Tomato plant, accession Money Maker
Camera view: tilt-top (135 deg); turntable rotation: 180 degrees
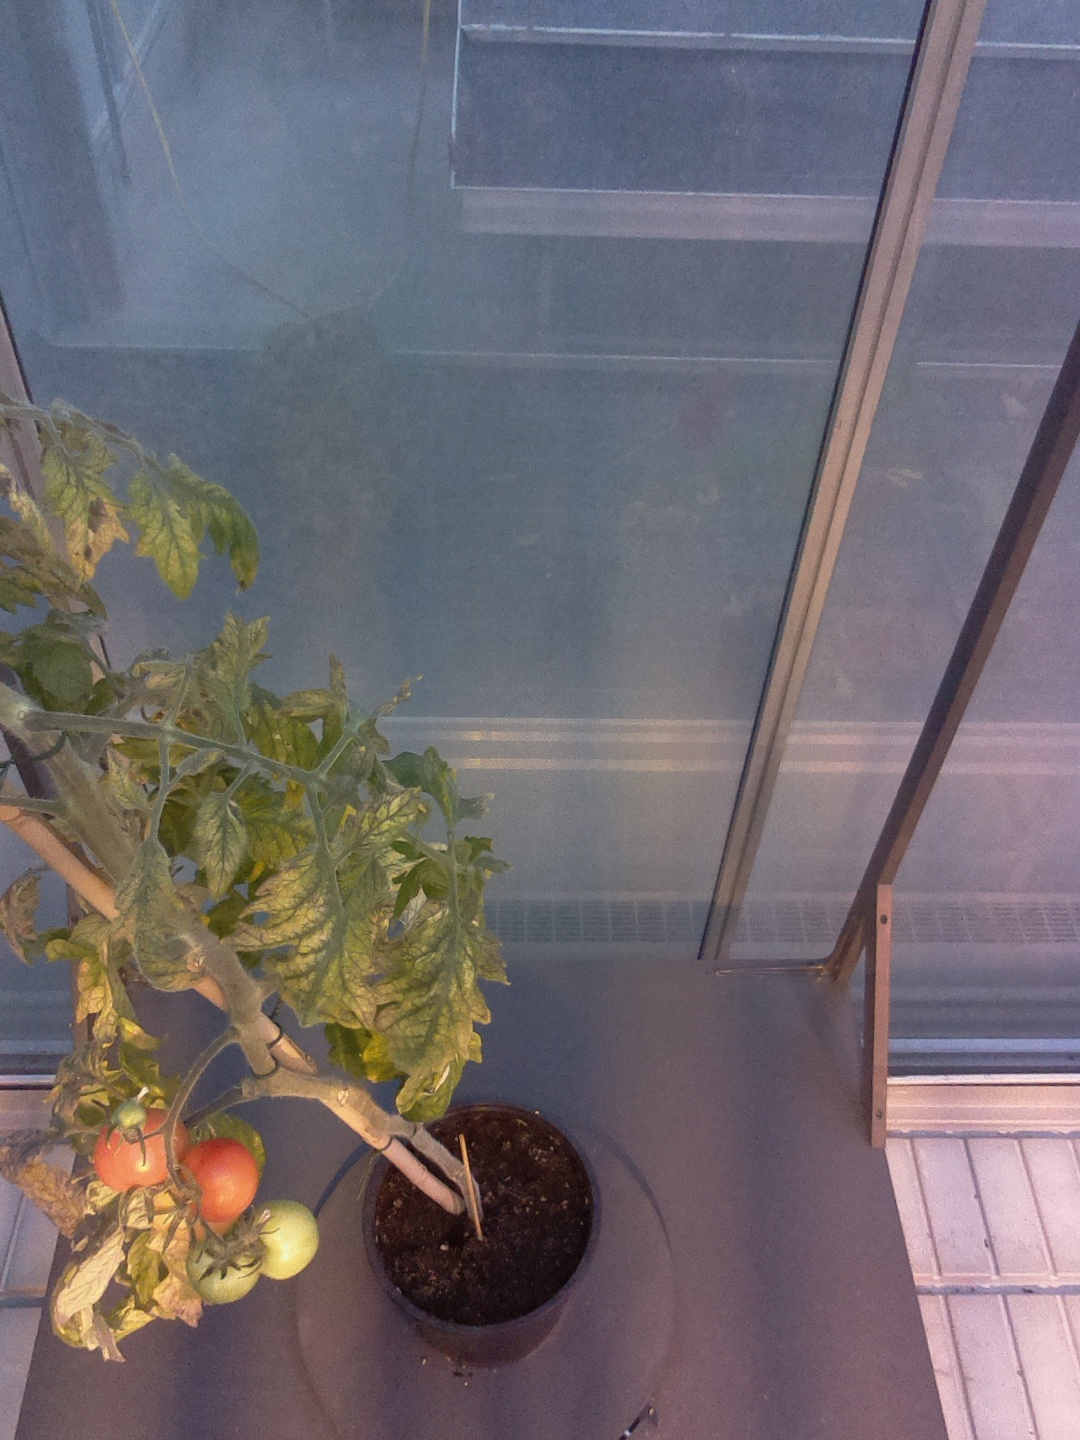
BBCH growth stage 83: 30%-40% of fruits show typical fully ripe color